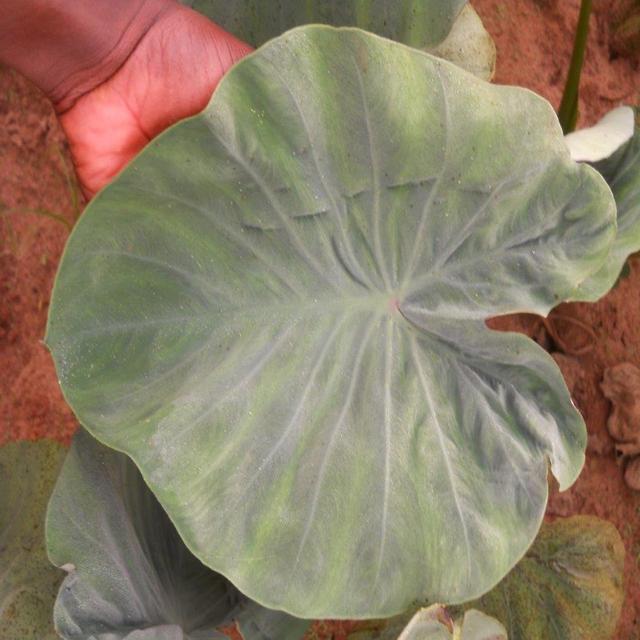
Label: Healthy